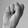
ASL letter: S